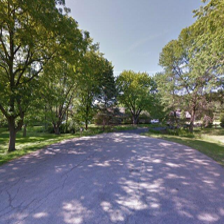
Label: streetView